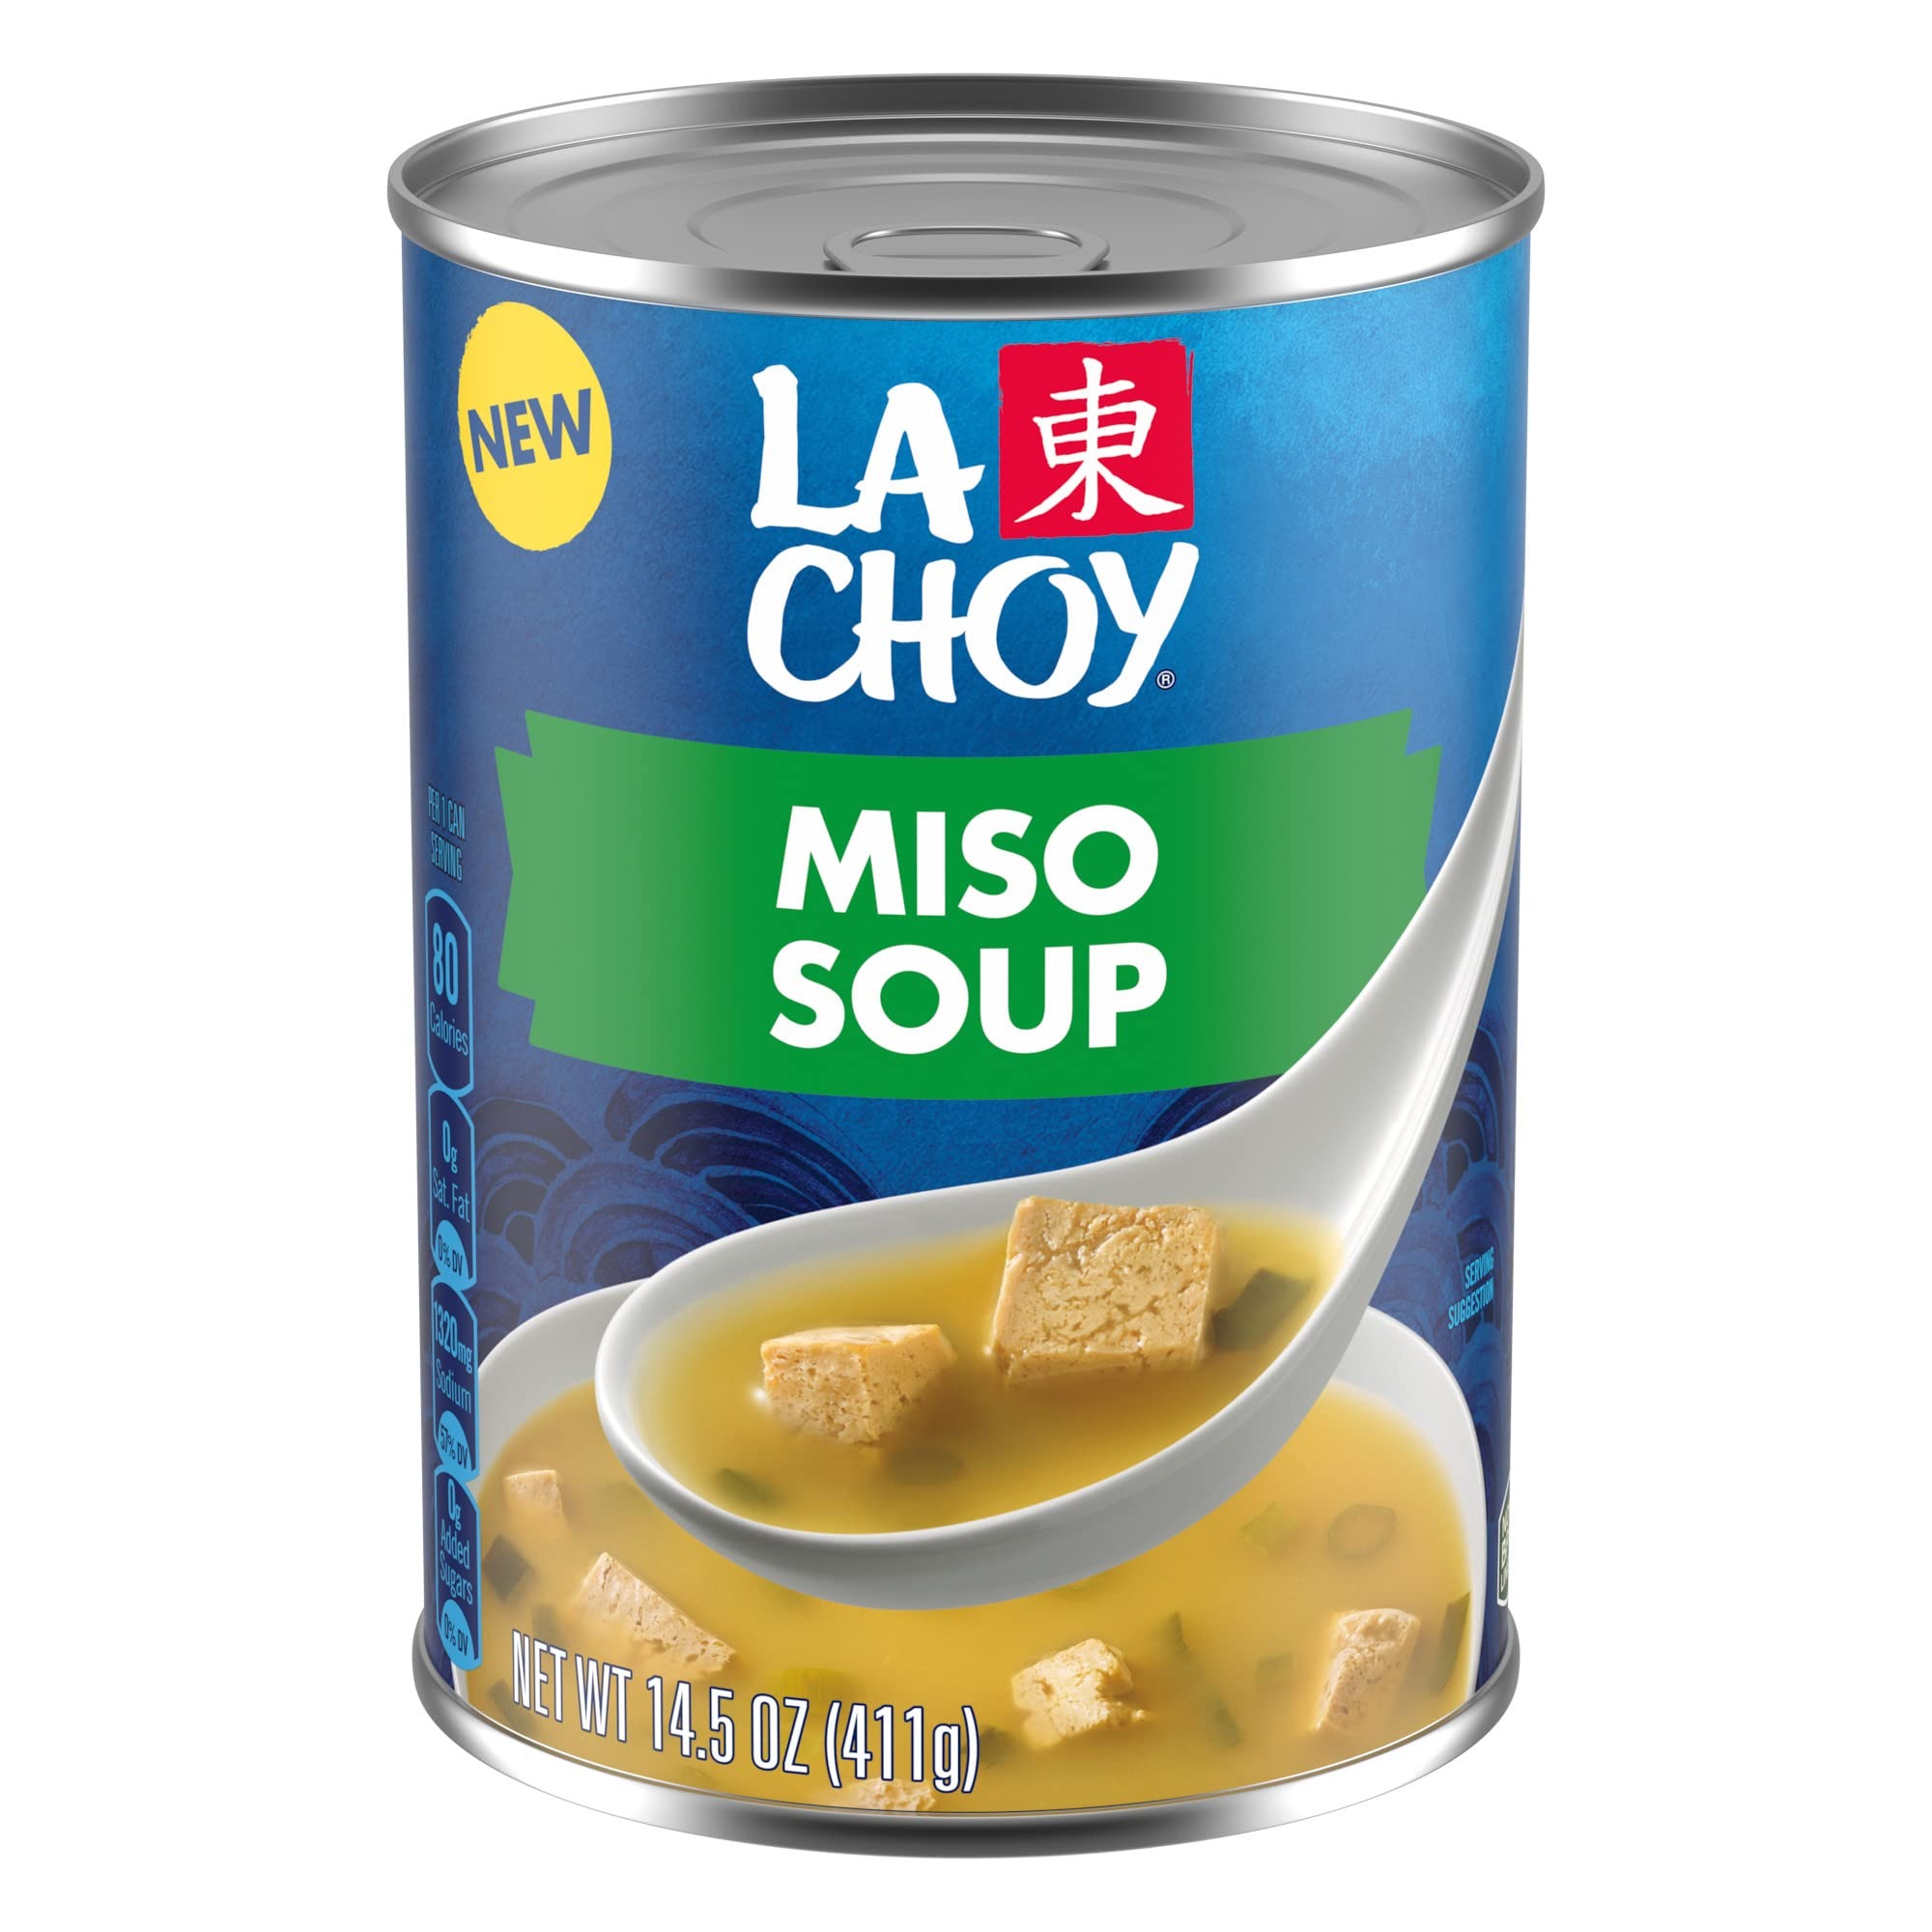
Item Name: La Choy Miso Soup, Contains 0 g Saturated Fat, 14.5 oz.
Bullet Point 1: Contains one 14.5 oz. can of La Choy Miso Soup
Bullet Point 2: Made with dried tofu and green onions in a delicious miso broth
Bullet Point 3: Contains 0 g added sugar and 0 g of saturated fat per serving
Bullet Point 4: You can warm your favorite Asian style soup on the stovetop or in the microwave in just minutes for a quick and convenient meal
Bullet Point 5: Stock your pantry with this delicious and easy-to-prepare canned soup
Value: 14.5
Unit: Ounce

Price: 5.95